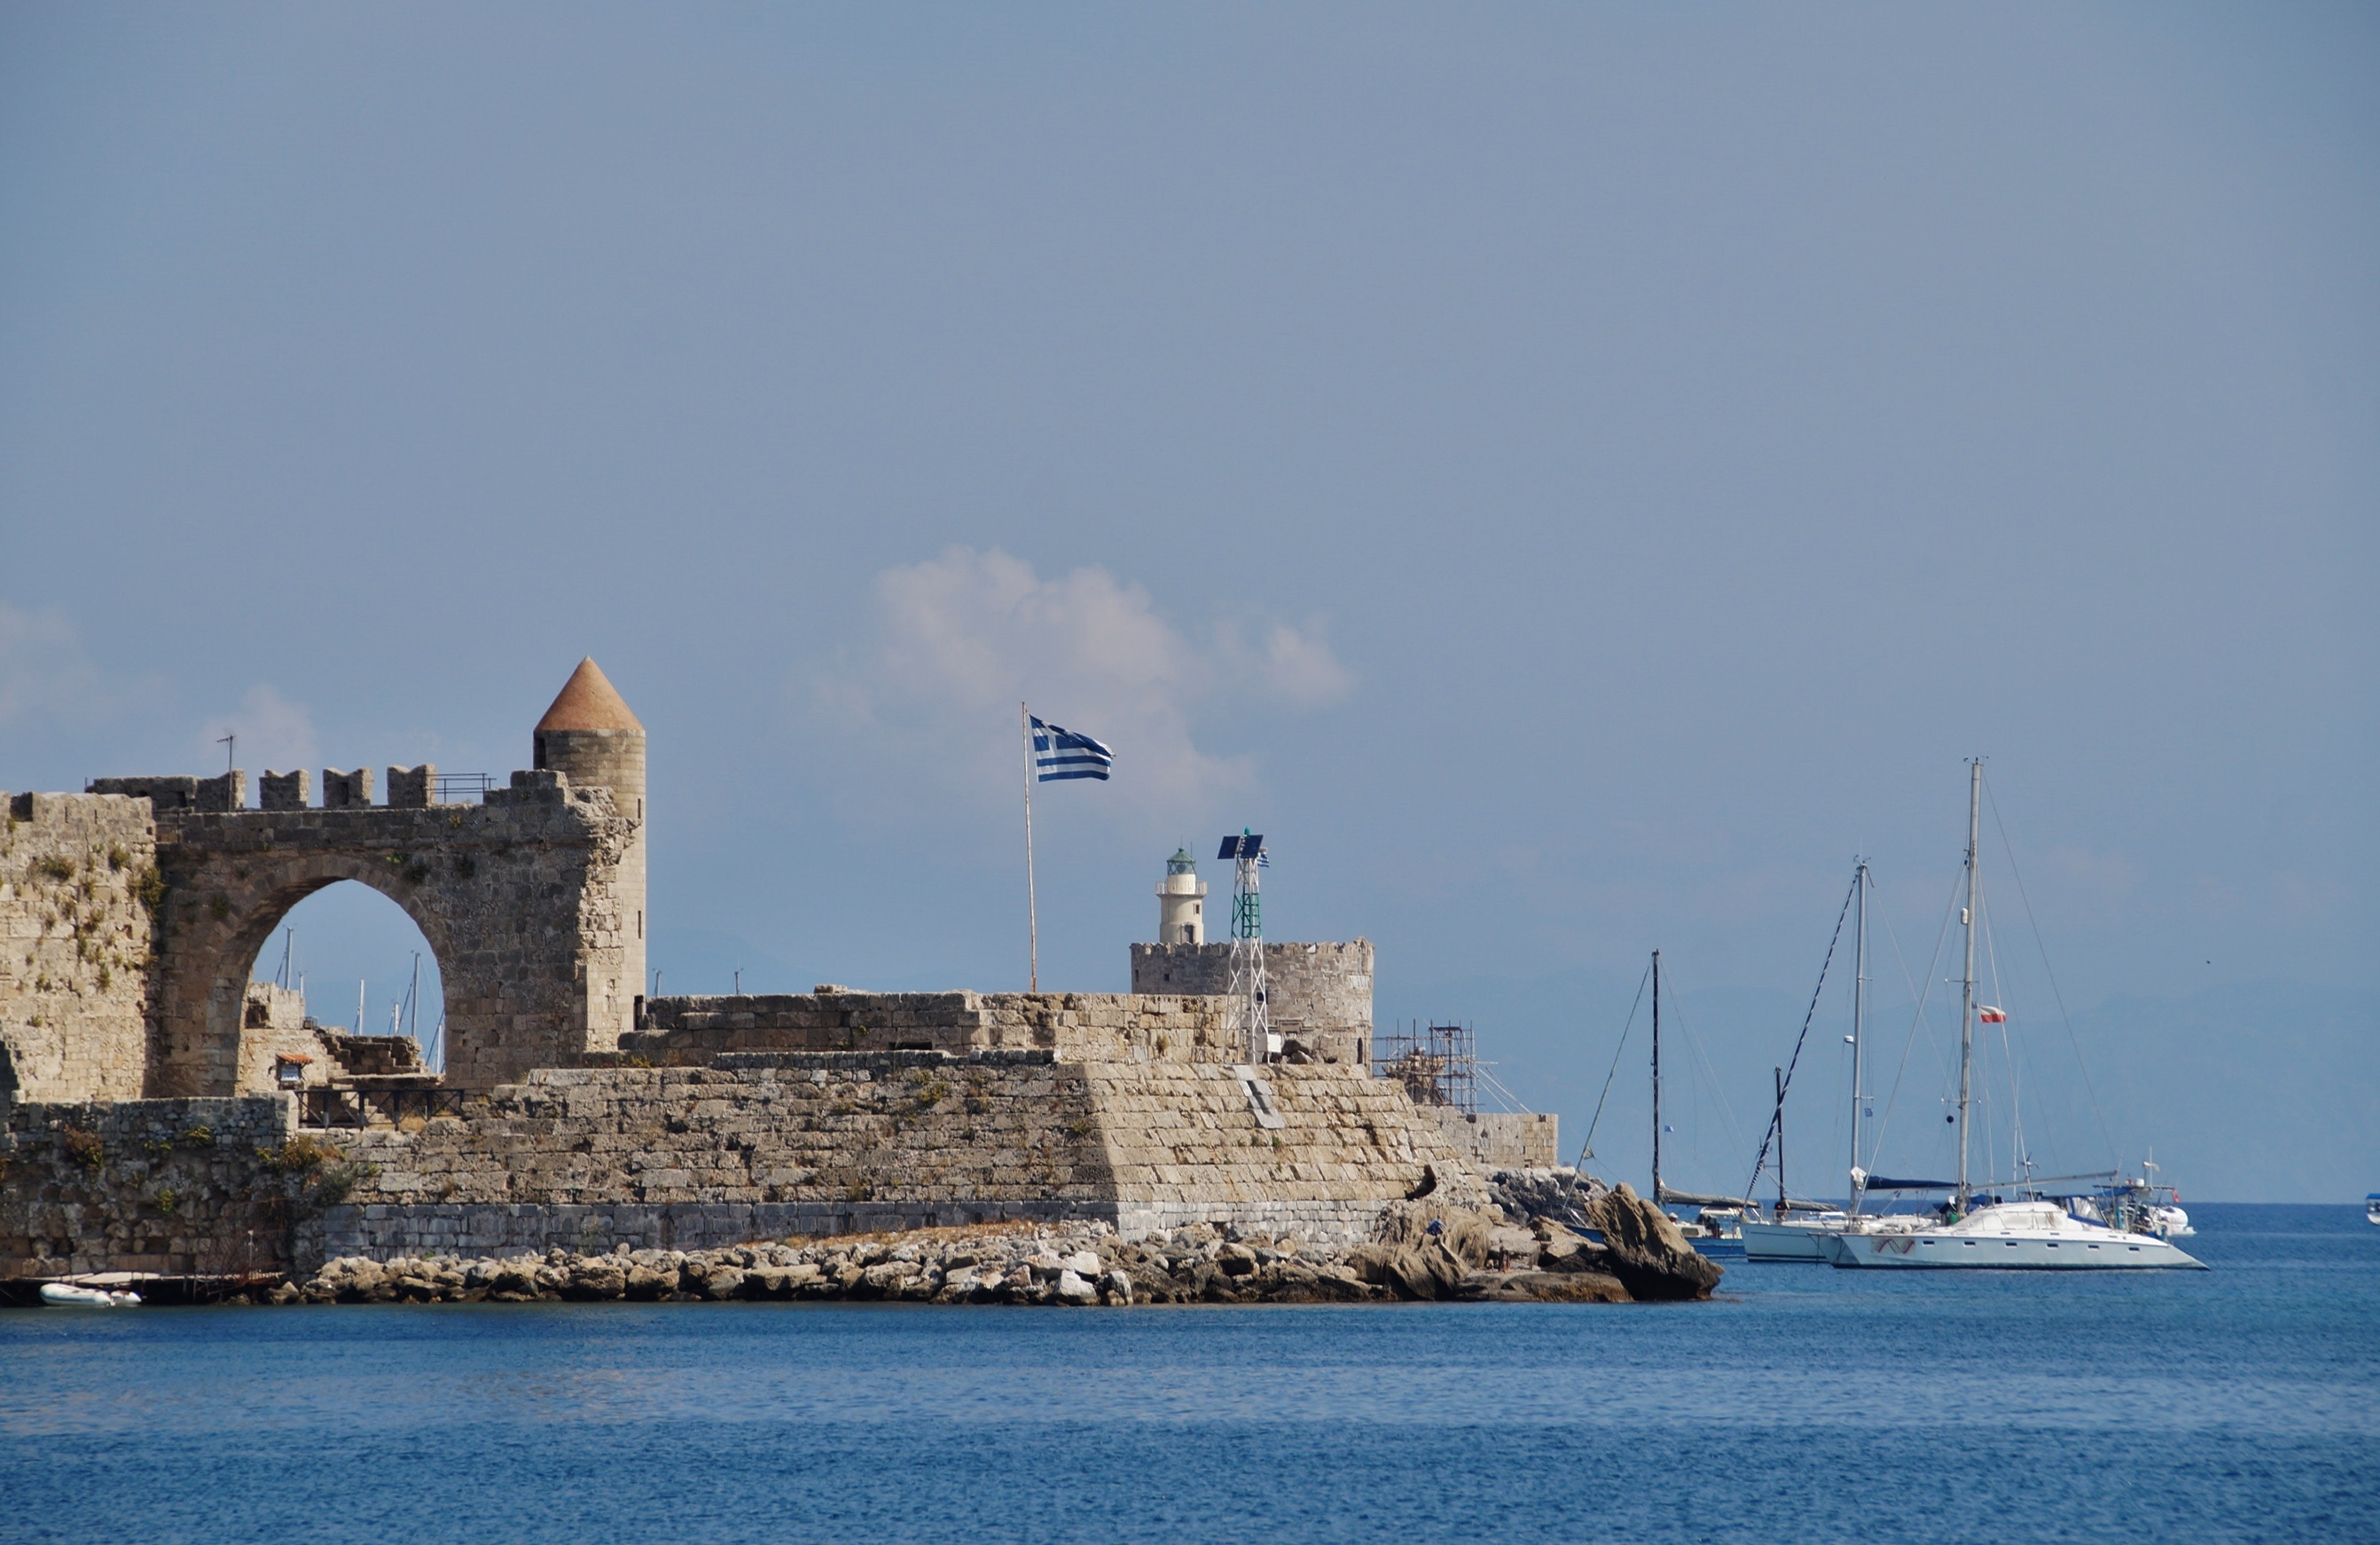
sea, coast, ship, vehicle, bay, harbor, port, greece, watercraft, the walls of the, rodos